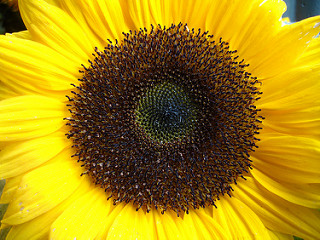
Flower: sunflower